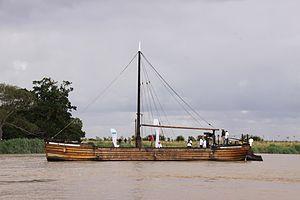
La gabare ""La Dame Jeanne"" remontant la Charente à Rochefort-sur-Mer durant la parade nautique de vieux gréements lors de la fête de la mise à l' eau de la frégate ""L' Hermione"" (réplique de ""L' Hermione"" de 1779). ""La Dame Jeanne"" est une réplique des bateaux de travail du 19ème-20ème siècles (gabare de Charente type Port d' Enviaux). Ce genre de bateau fluvial était utilisé pour transporter les matériaux et le cognac. ""La Dame Jeanne"" a été construite en 2002. Longueur hors tout: 23,05 mètres, largeur: 4,98 mètres, tirant d' eau: 0,65 mètres, déplacement: 26 tonnes. Coque en chêne à clins. Immatriculation: BX 1873 F. Port de mouillage: Cognac. Rochefort-sur-Mer, Charente Maritime, France."
La barque de Lace, aussi appelée gabare de Charente, est un type de bateau fréquentant la Charente avant sa canalisation au tournant des XVIIIᵉ et XIXᵉ siècles.